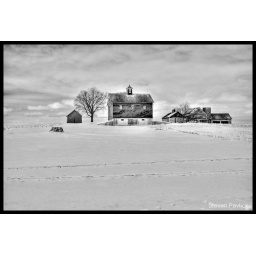
Barn complex in black and white